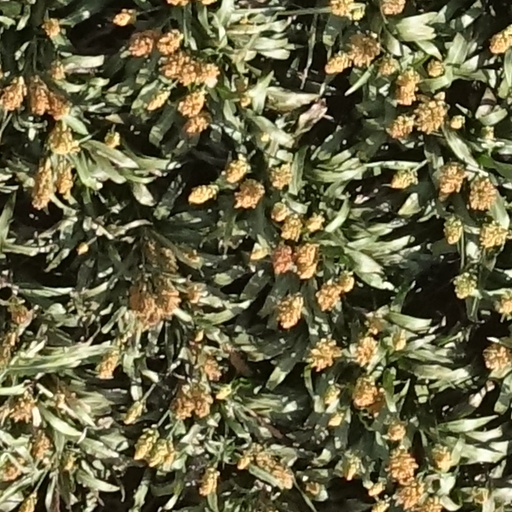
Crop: sorghum